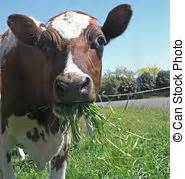
Label: cow